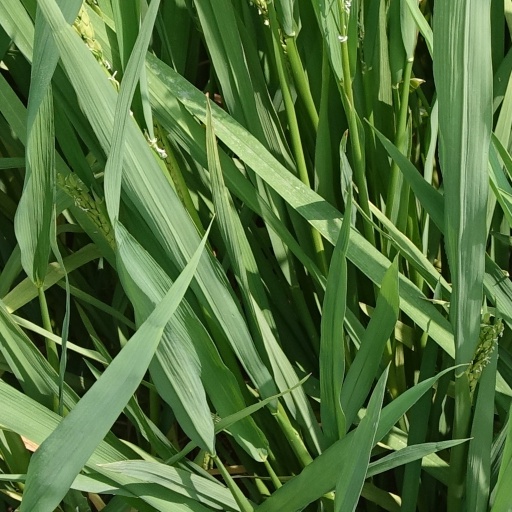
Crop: rice